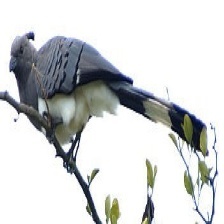
Species: GO AWAY BIRD
Scientific name: CORYTHAIXOIDES CONCOLOR